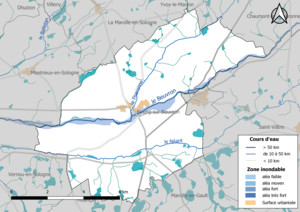
Carte des zones inondables de la commune de fr:Neung-sur-Beuvron (France).
Neung-sur-Beuvron est une commune française située dans le département de Loir-et-Cher, en région Centre-Val de Loire.